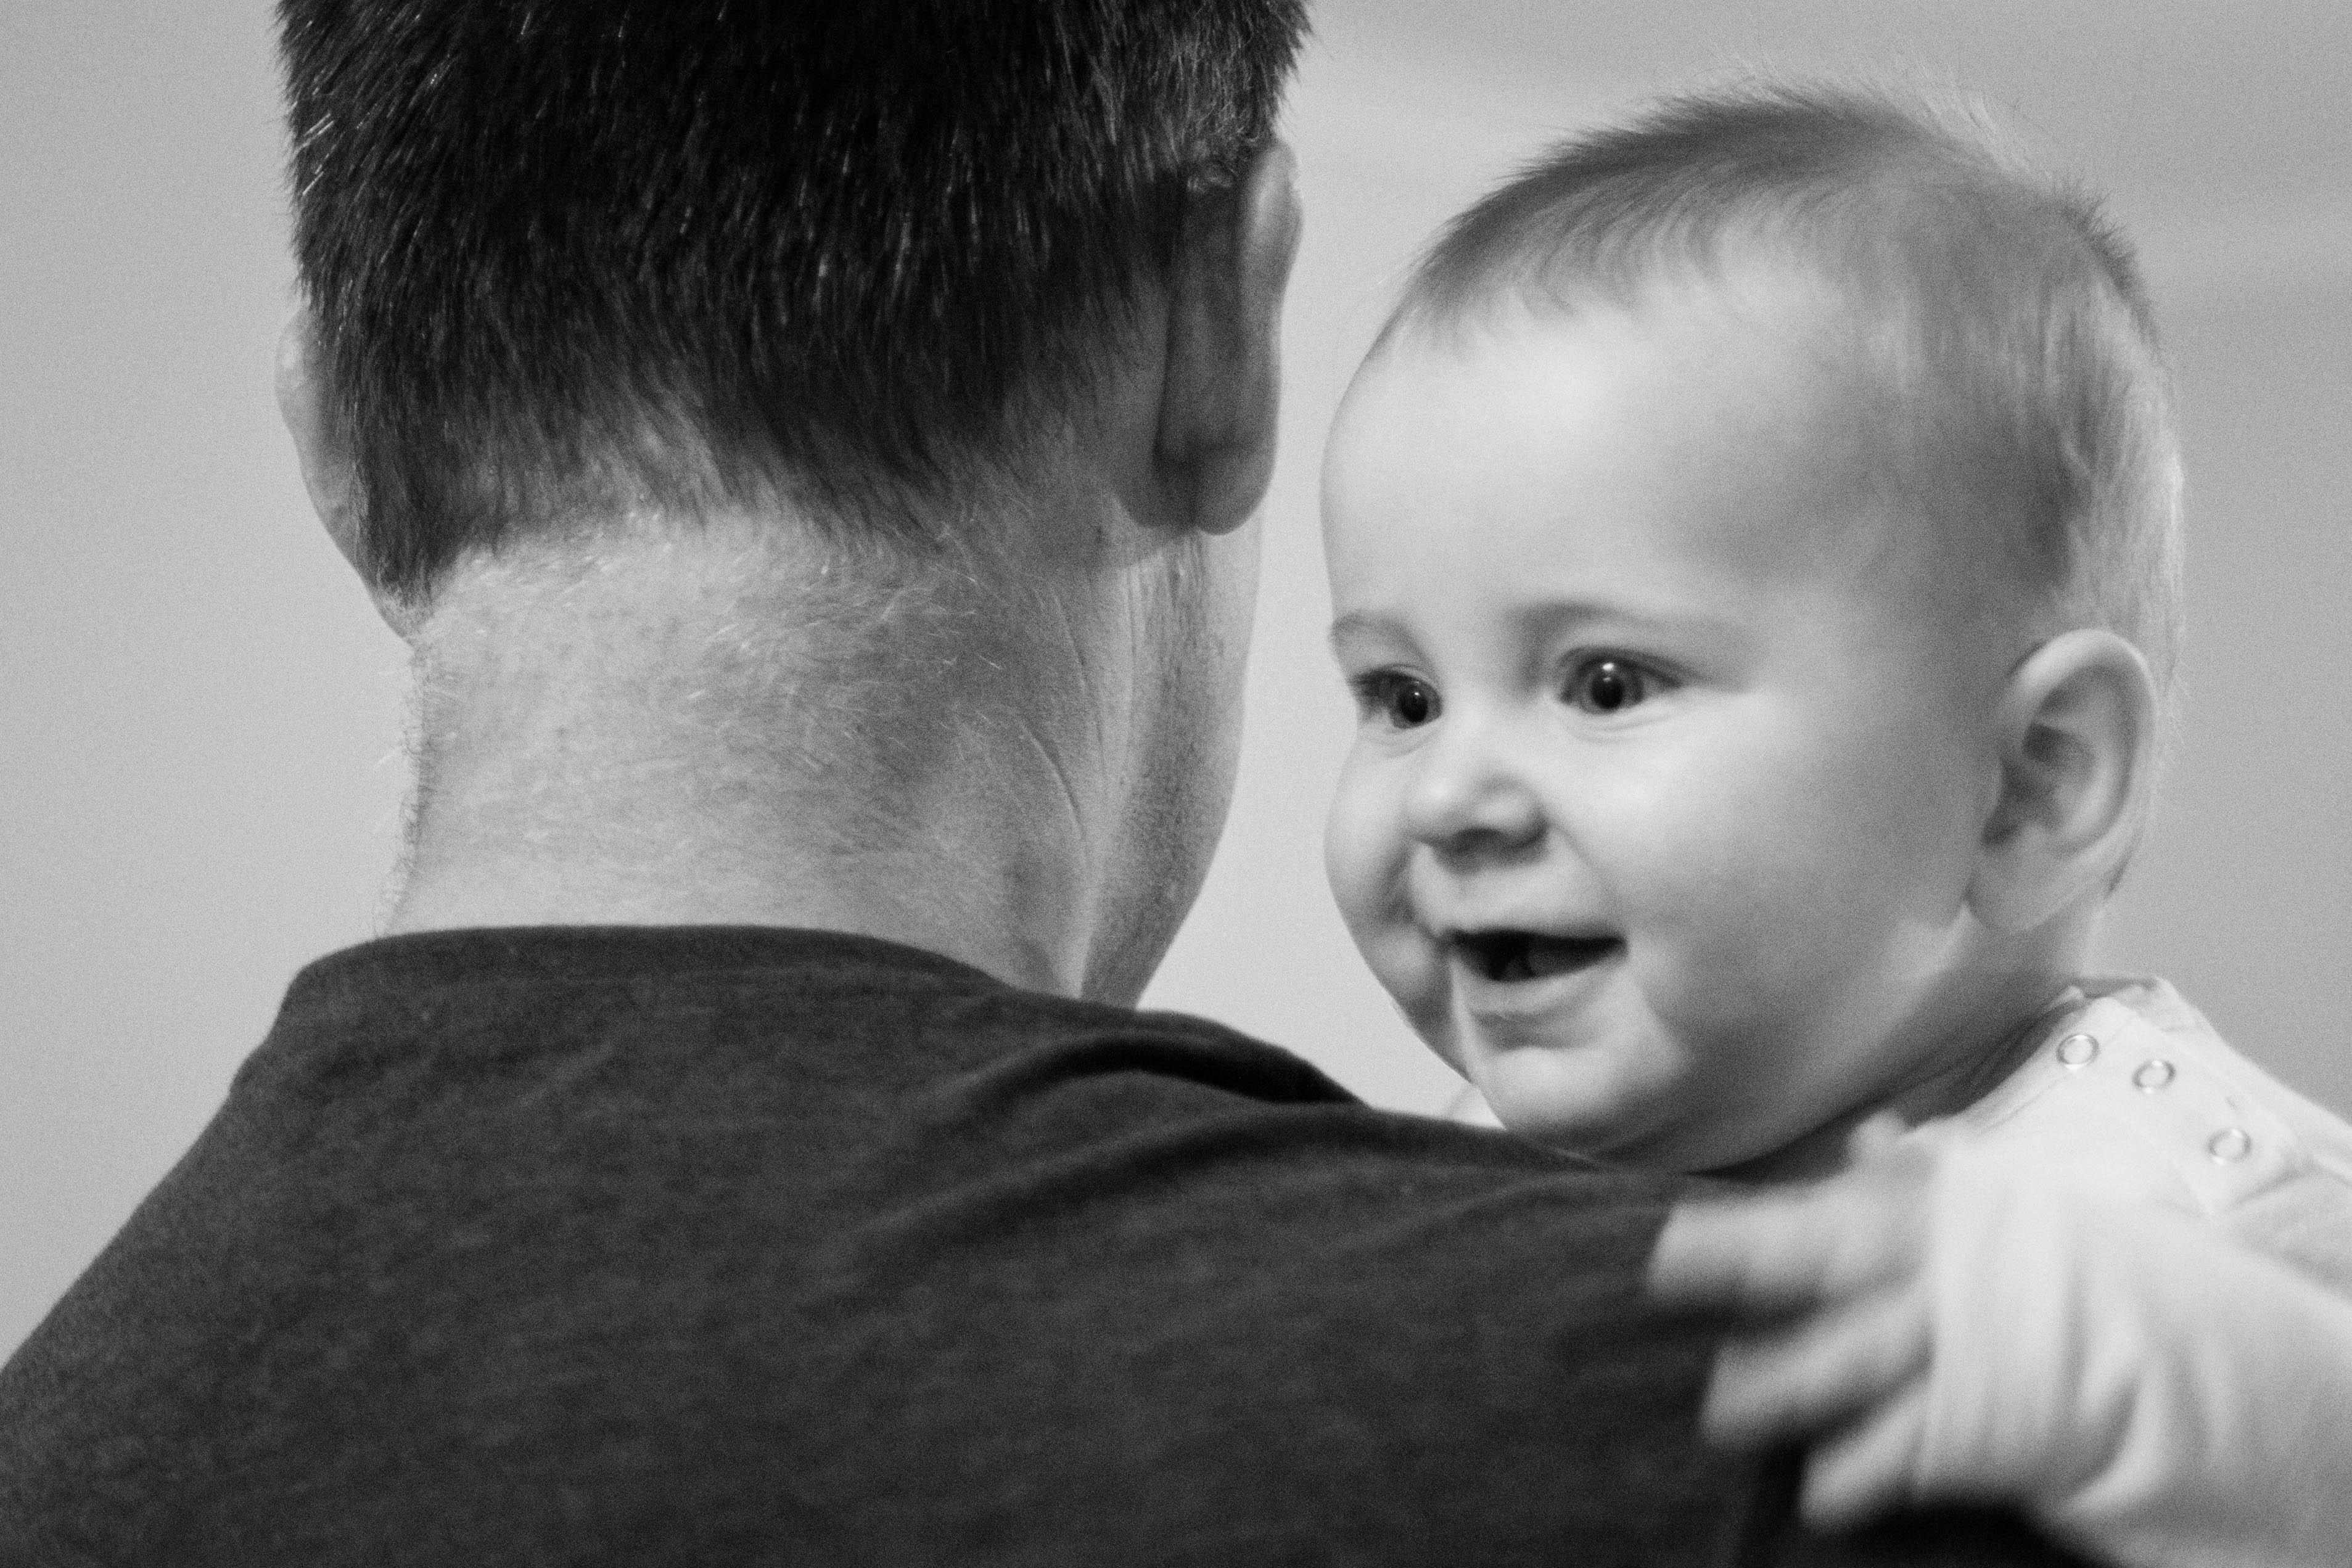
man, person, black and white, hair, white, photography, boy, cute, male, portrait, child, black, monochrome, baby, hairstyle, blackandwhite, face, nose, infant, eye, head, organ, adorable, emotion, interaction, monochrome photography, portrait photography